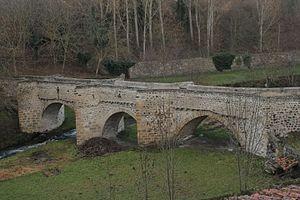
Pont de la Monne
Saint-Amant-Tallende est une commune française, située dans le département du Puy-de-Dôme en région d'Auvergne-Rhône-Alpes. Elle fait partie de l'aire urbaine de Clermont-Ferrand.